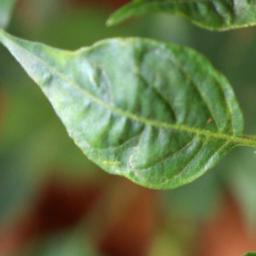
Label: mites_and_trips